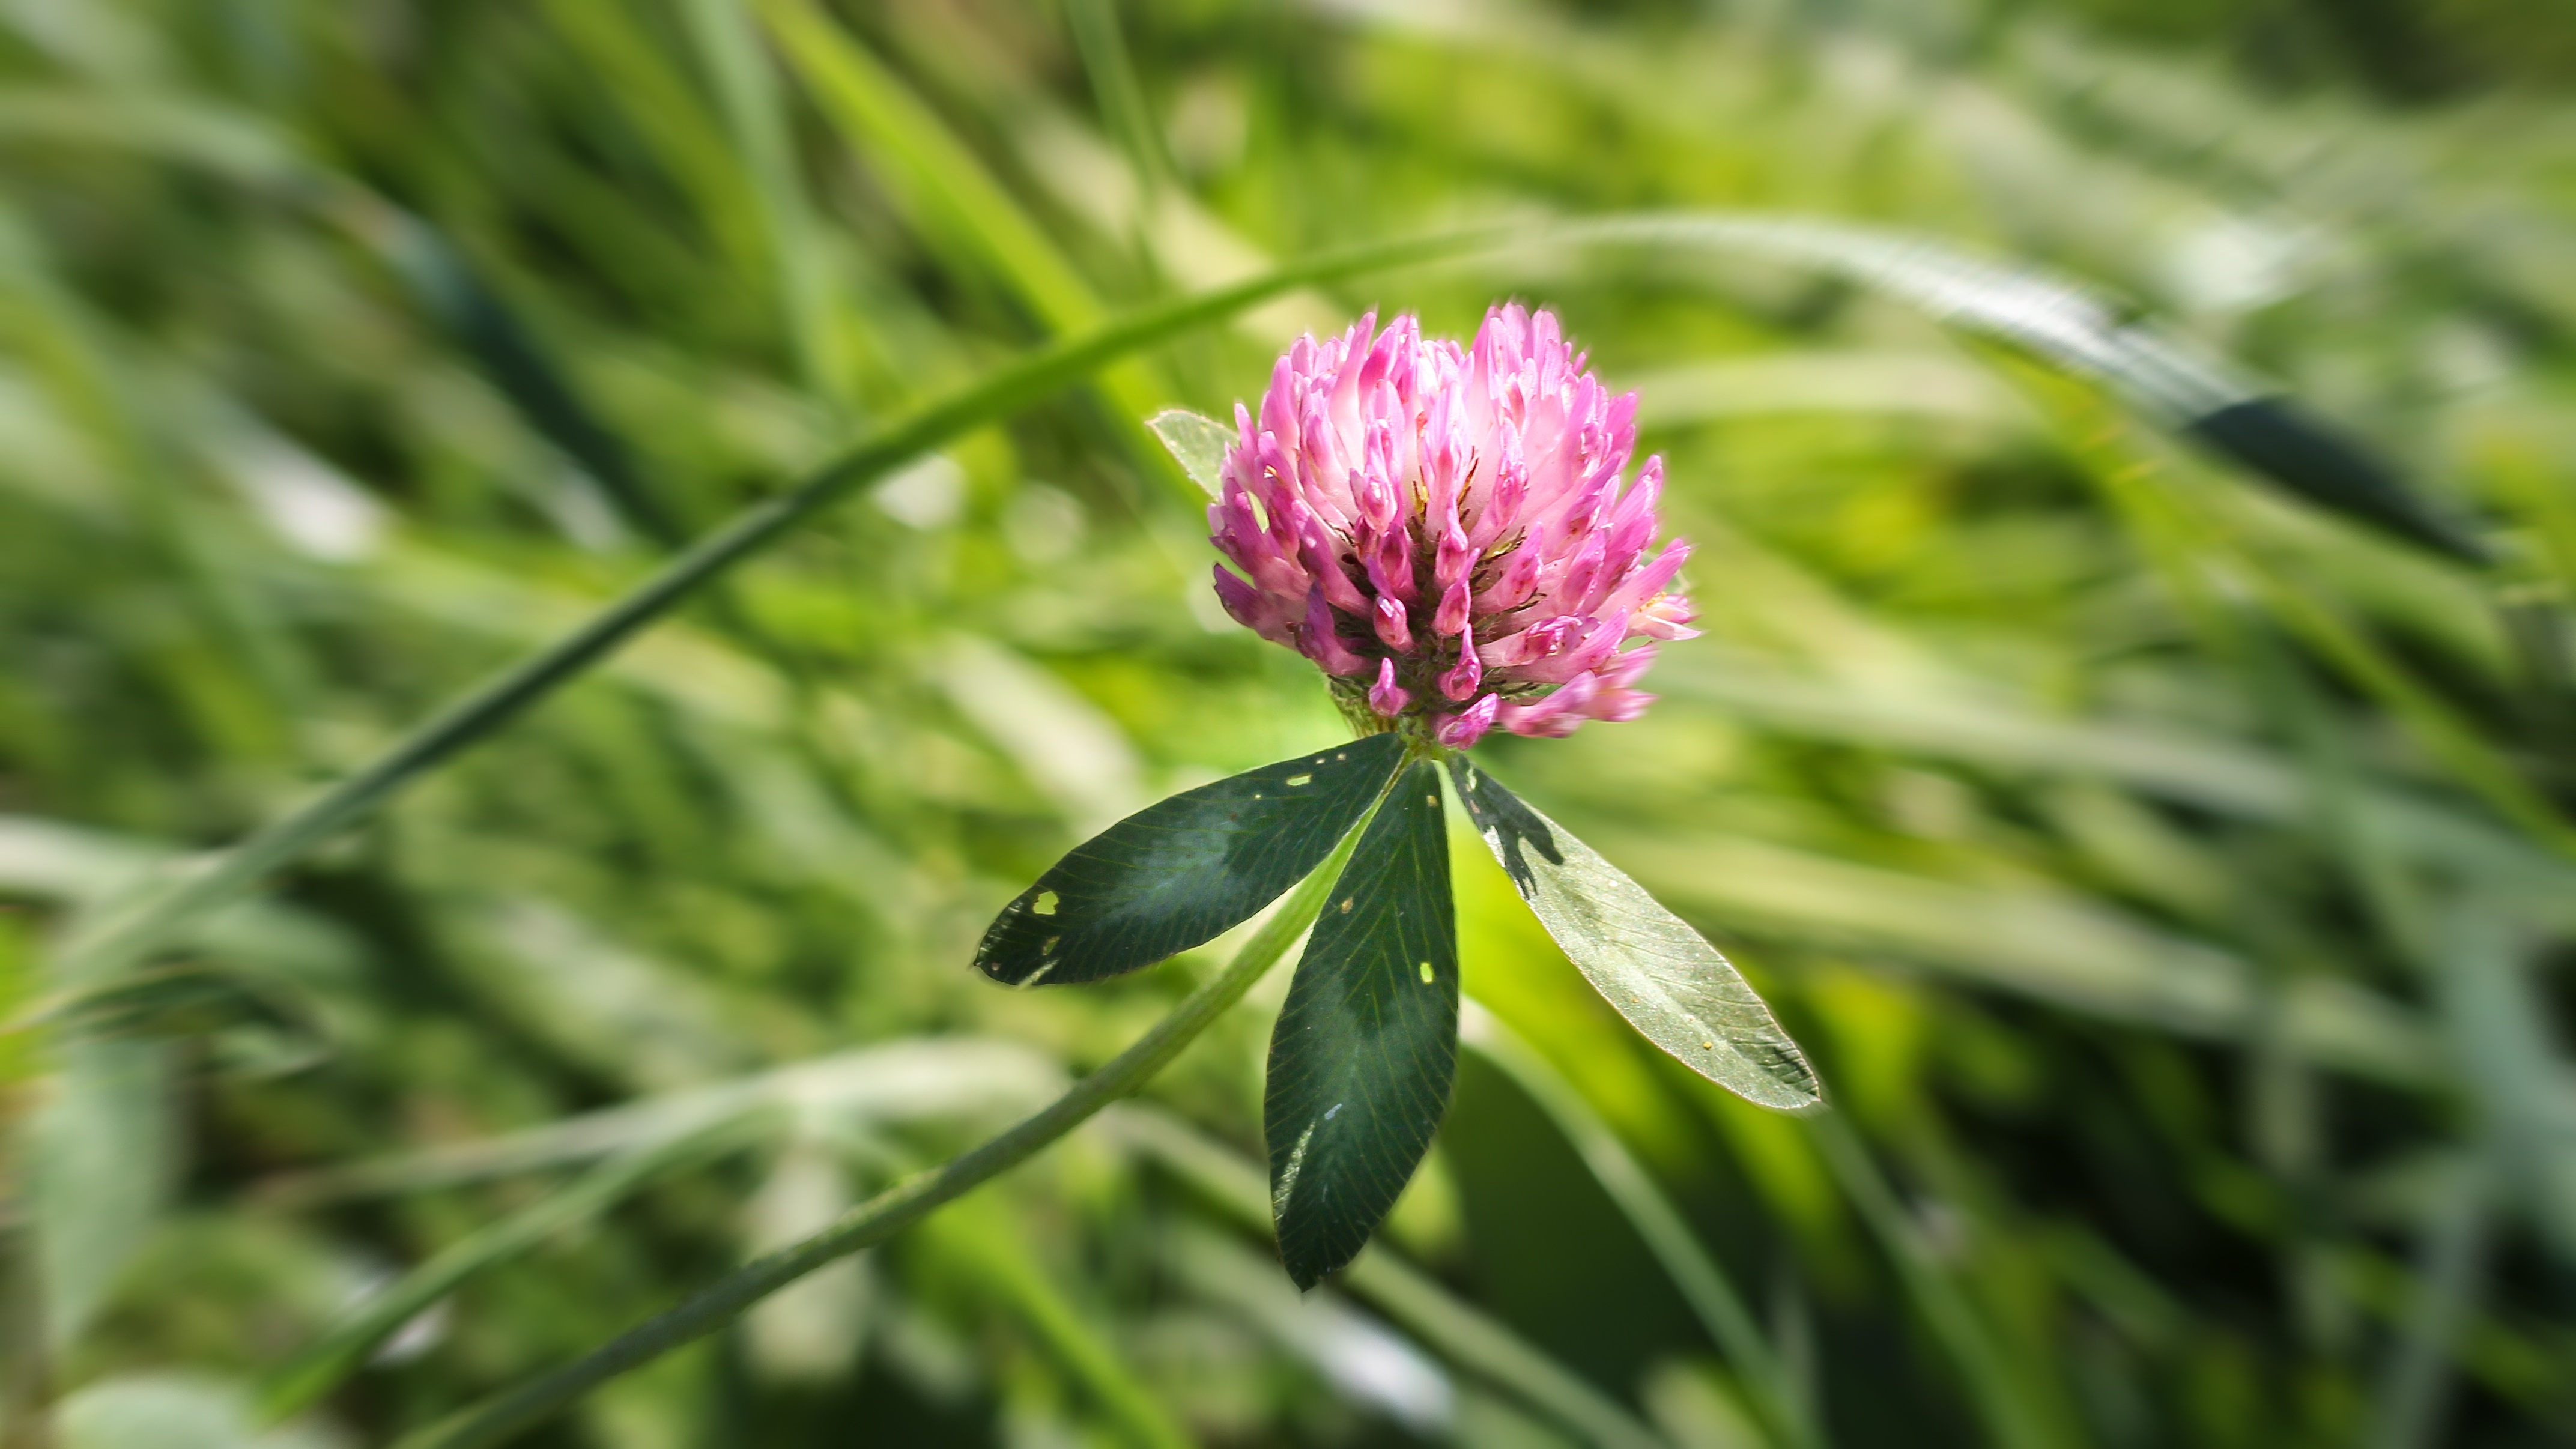
nature, grass, plant, meadow, prairie, leaf, flower, purple, green, botany, flora, wild flower, wildflower, close up, klee, macro photography, flowering plant, red clover, clover flower, lucky clover, grass flower, grass family, land plant